Ironman Heavymetalweight Championship

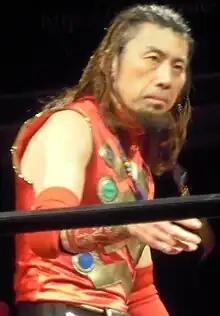
Inaugural Ironman Heavymetalweight Champion Poison Sawada Black

On November 2, 1998, Mr. McMahon awarded Mankind the World Wrestling Federation (WWF) Hardcore Championship. As Mankind and hardcore wrestling became more popular with audiences, the Hardcore Championship became a more serious title. Its popularity led competitor World Championship Wrestling (WCW) to create its own Hardcore Championship, a move followed by numerous independent promotions. When Crash Holly won the belt on February 22, 2000, he introduced the "24/7 rule" that the belt was to be defended at all times as long as a referee was present.